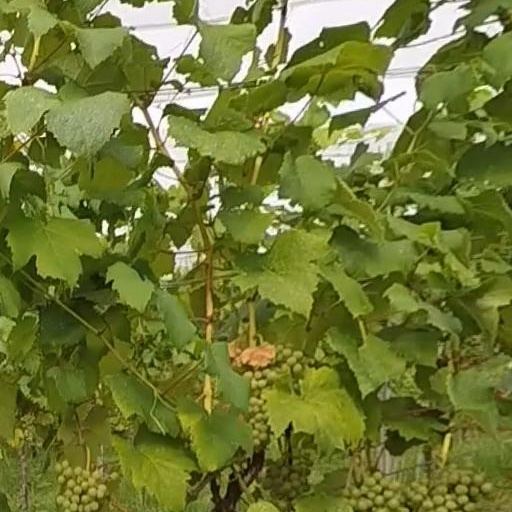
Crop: grape